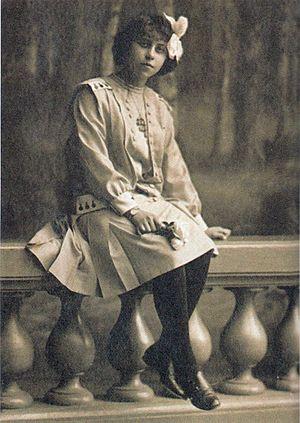
Photo d'Irène Némirovsky à l'âge de 16 ans, reproduite dans Irène Némirovsky, un destin en images, Olivier Corpet (dir.), Paris, Denoël, 2010.
Le Bal est un court récit d'Irène Némirovsky, publié en 1929 dans la revue Les Œuvres libres sous le pseudonyme de Pierre Nerey, puis sous son vrai nom aux Éditions Grasset en 1930. Il fut redécouvert comme l'ensemble de son œuvre après avoir été plus ou moins oublié durant près d'un demi-siècle.